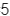
Number: 5